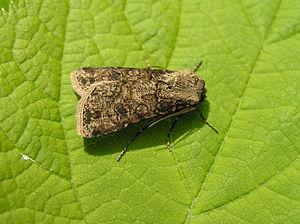
Agrotis clavis, la Pointillée, est une espèce de lépidoptères nocturnes de l'Eurasie tempérée, appartenant à la famille des Noctuidae, décrit et nommé en 1766 par Johann Siegfried Hufnagel.